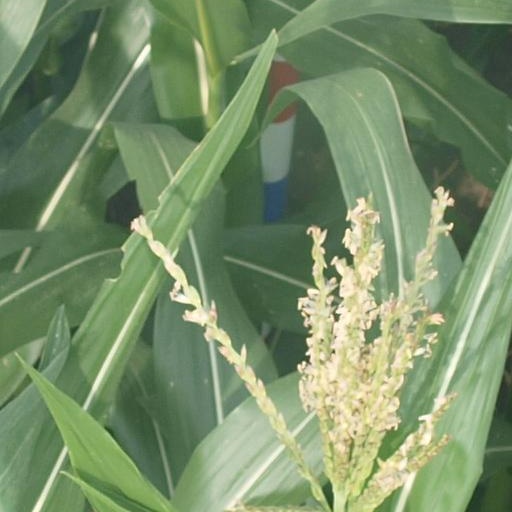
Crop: maize; corn